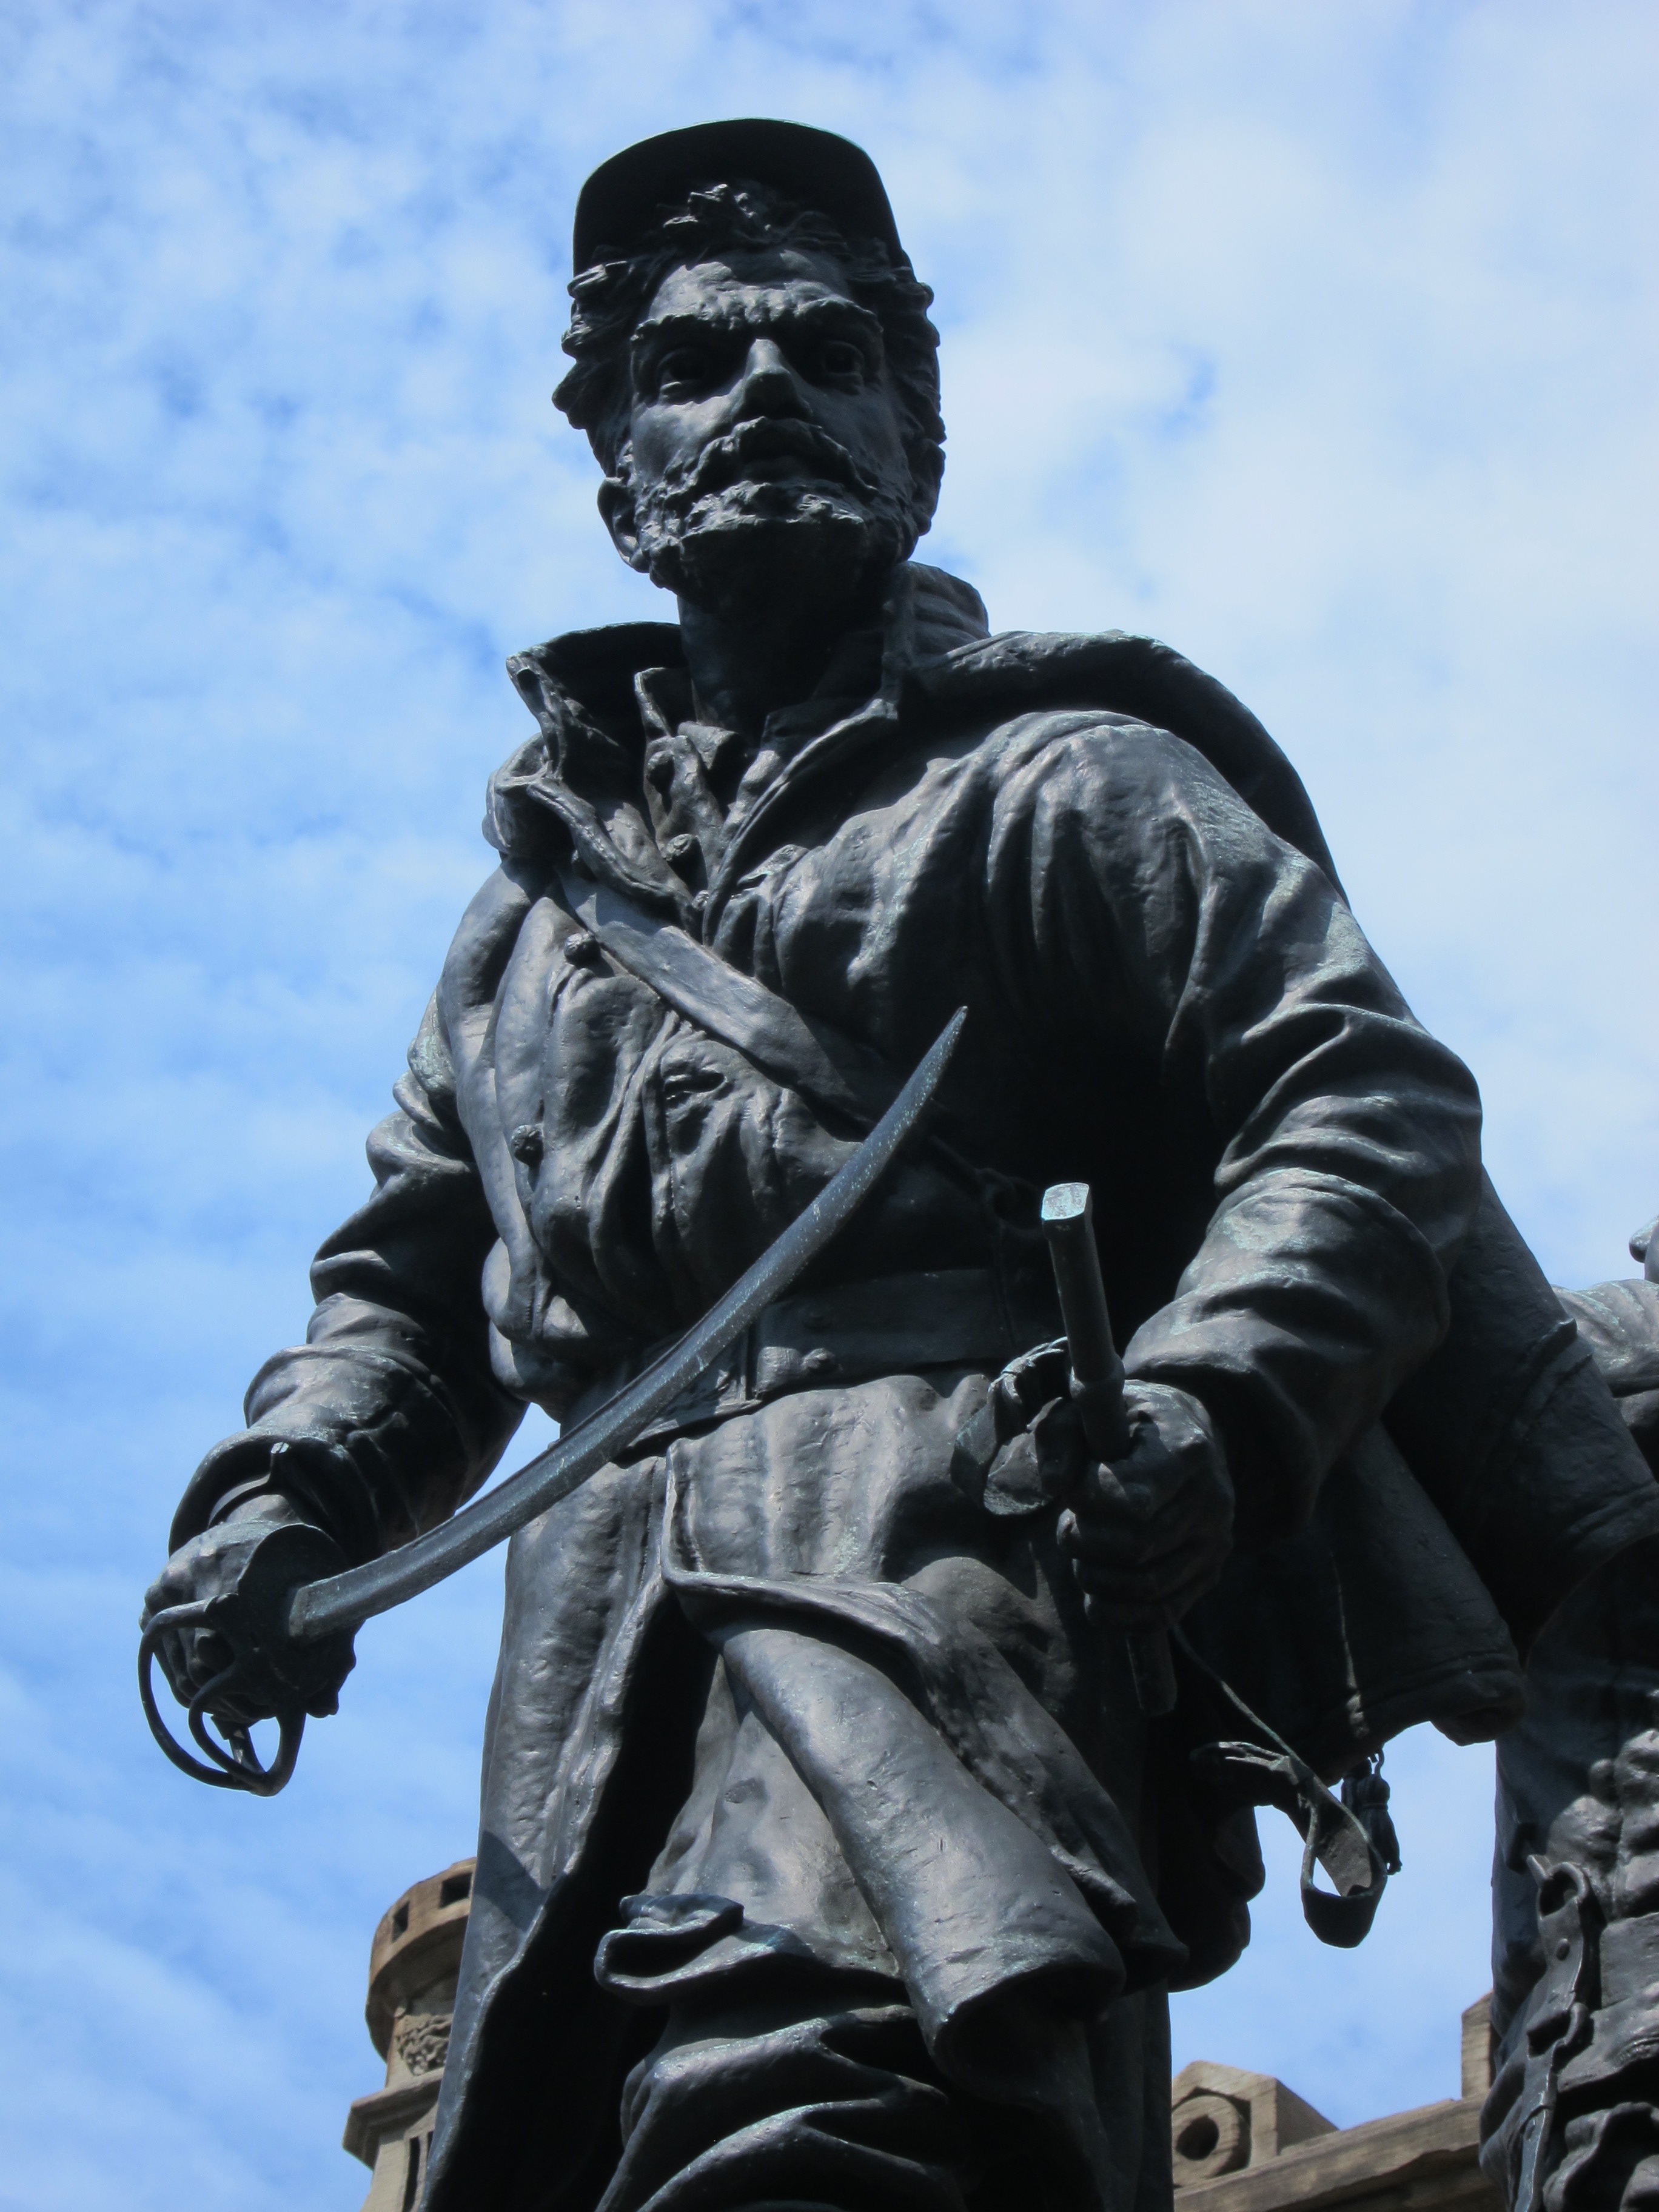
sky, monument, military, statue, soldier, america, landmark, historic, sword, sculpture, memorial, war, art, history, bronze, civil war